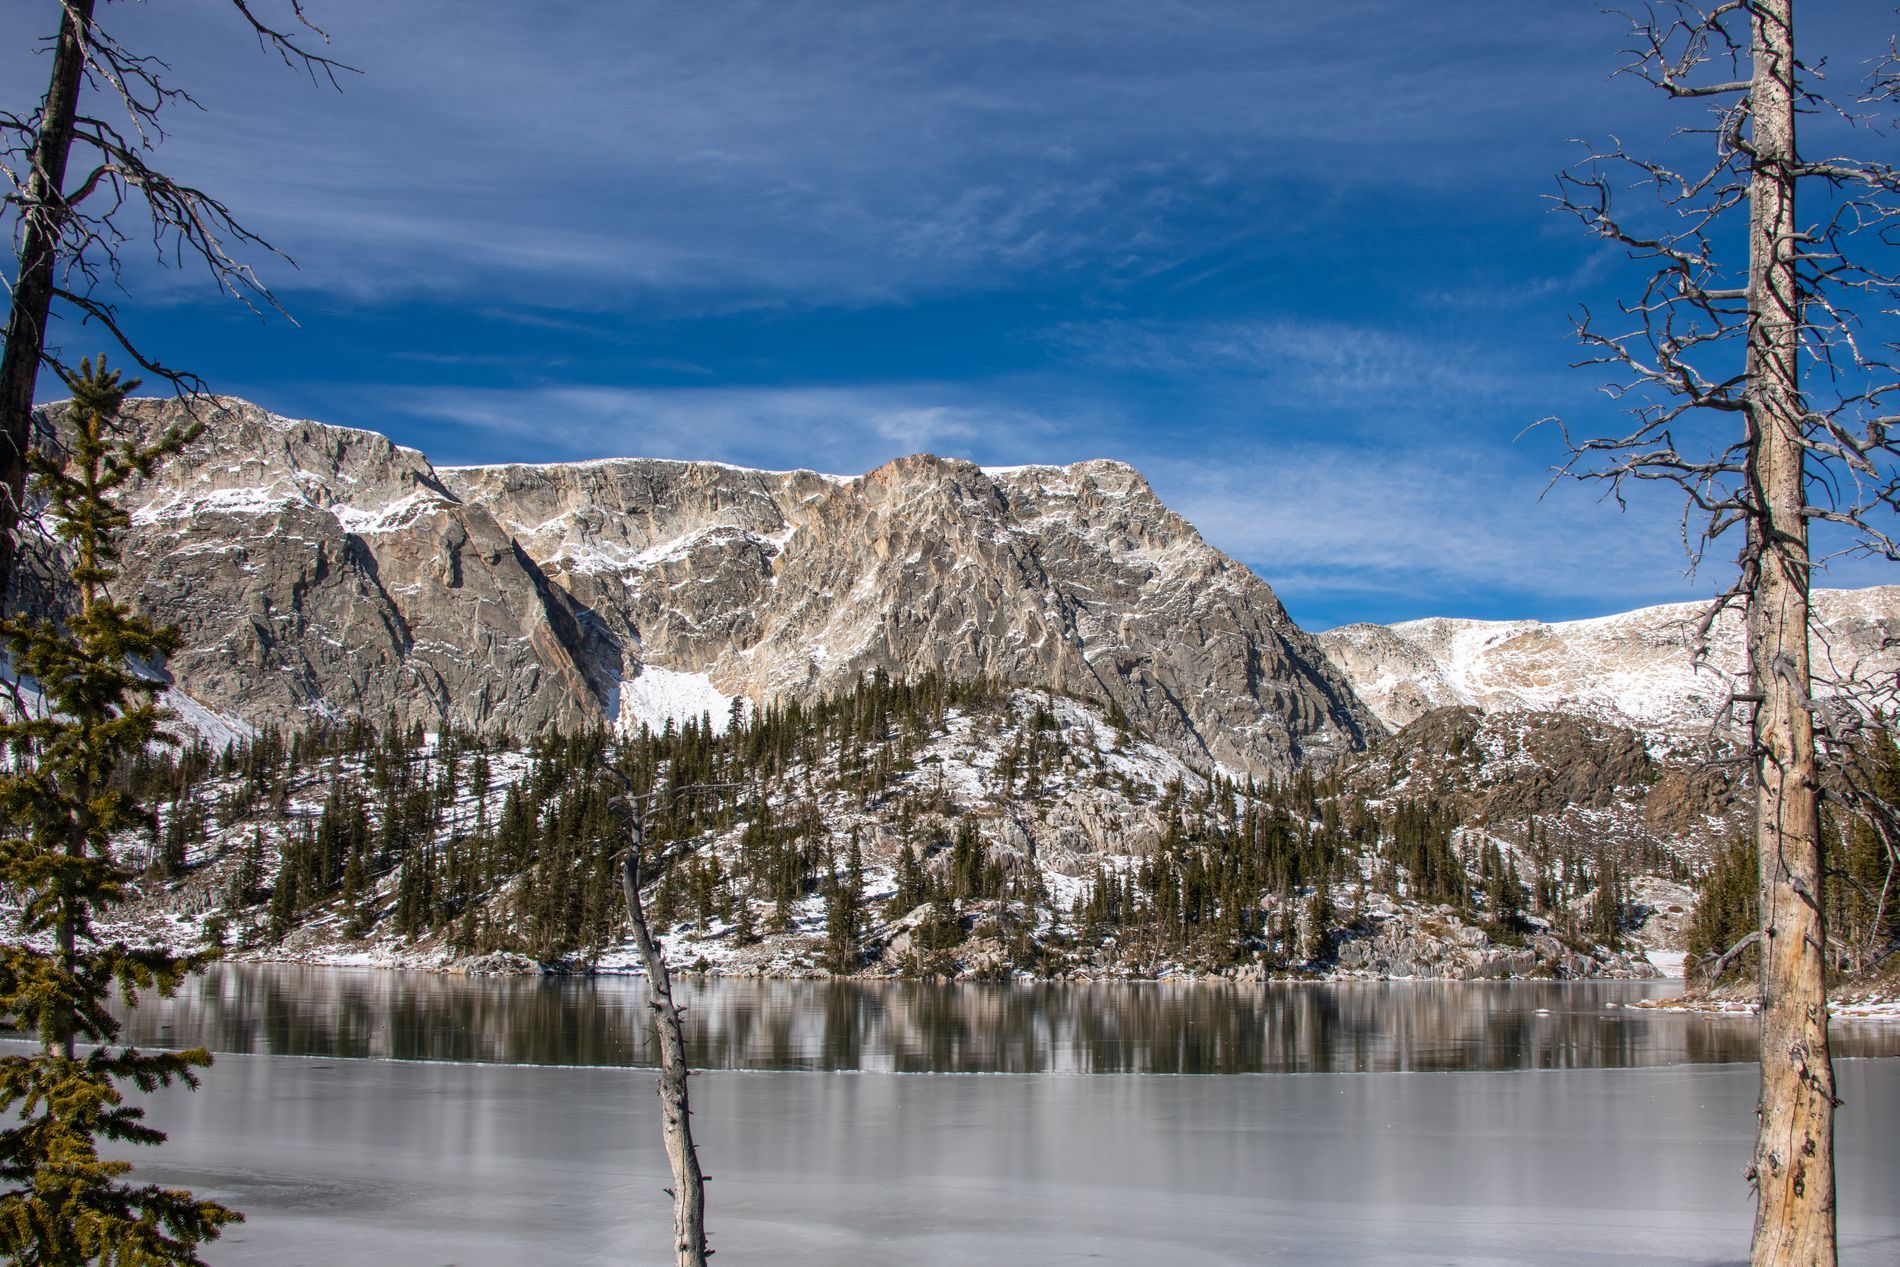
Snowy mountain on lake
The picture features a snowy mountain with multiple trees on it. A calm lake can be seen along with a clear sky. Three big trees are in the front of the picture.
Taken at eye level in day light, this photograph shows a mountain landscape scenery. The color platte used highlight the winter mood of the image. The calm nature of the lake add peacefulness to the atmosphere.
Labels: Plant, Tree, Fir, Mountain, Mountain Range, Nature, Outdoors, Peak, Scenery, Ice, Wilderness, Landscape, Lake, Water, Glacier, Conifer, Basin, Sky
Camera: NIKON CORPORATION NIKON D850
Lens: 28.0-300.0 mm f/3.5-5.6, AF-S Nikkor 28-300mm f/3.5-5.6G ED VR
Aperture: F13
Exposure: 1/400 sec
ISO: 200
Focal length: 28.0 mm